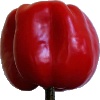
Label: Pepper Red 1